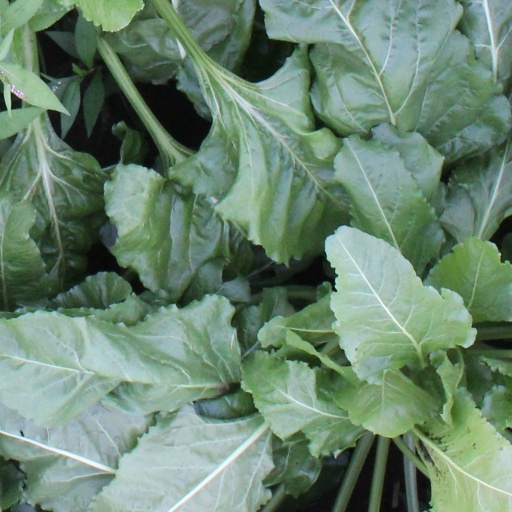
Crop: sugar beet